Abu 'Amr 'Uthman

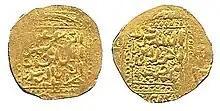
Dinar coin of Uthman

Abu 'Amr 'Uthman (February 1419September 1488), regnal title al-Mutawakkil 'ala Allah ("he who relies on God") was the Hafsid ruler of Ifriqiya, or modern Tunisia, eastern Algeria and western Libya, who reigned between 1435 and 1488. A Flemish merchant who arrived at his court in Tunis in 1470 described him as tall, thoughtful, just, and pious, and called him the "greatest, most powerful, and richest of all Moorish princes." His reign was a period of relative stability and of military and diplomatic successes for the Hafsid kingdom. Uthman would prove to be the last effective Hafsid ruler, and the dynasty entered a long decline after his death until the Ottomans captured Tunis in 1574. Modern historian Jamil Abun-Nasr has called him the "last drop of Hafsid glory."